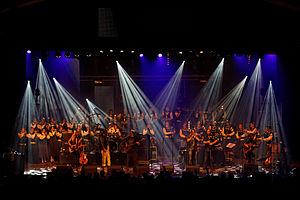
Sonerien Du est un groupe de musique bretonne et plus particulièrement de musique à danser de fest noz. Le groupe a été créé en 1971 par cinq Bretons du pays Bigouden : Yann Kaourintin Ar Gall, Daniel Tanneau, Didier Quiniou, Gilles Rolland et Raymond Riou, très vite rejoints par Yann Goas, puis dans le deuxième semestre de 1972 par Jean-Pierre Le Cam, aux cuillères et au banjo puis à la basse et au chant.
Le bagad Penhars est un bagad, ensemble traditionnel de musique bretonne, créé en 1985 par Jean-Yves Herlédan à Quimper.